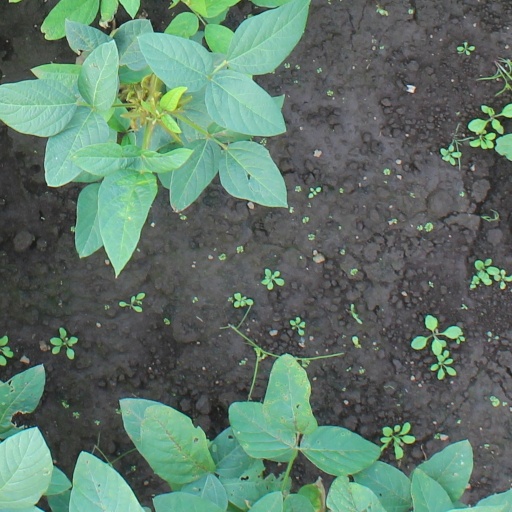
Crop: soybean